Mercedes-Benz G-Class

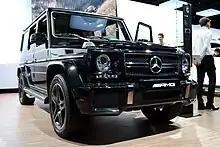
G 63 AMG with revised front end

The supercharged 5.4-litre V8 was replaced by the new 5.5-litre biturbo V8 for 2012 (2013MY in USA) for better fuel consumption and lower emissions. AMG made some more changes to the exterior to give the G 63 AMG a more "brawly" appearance: single horizontal fin with twin chrome edges in the middle of the radiator grille with a more prominent three-pointed star ornament in the middle, a new light-alloy wheel design, three enlarged airflow inlets on both sides and in the middle of the front bumper, vertical chrome strips to cover the small bumper guards and exterior rear-view mirrors from the GL-Class and ML-Class. The mechanical upgrade was an AMG sports exhaust system with high-gloss chrome inserts, larger AMG high performance brakes with six-piston fixed calipers at the front from the ML 63 AMG and revised suspension and damper settings for more dynamic handling characteristics. The new E-SELECT gear selector from the Mercedes-Benz SLS replaced the standard gear selector.